2015 NBL Canada Finals brawl

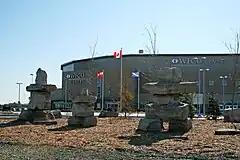
The WFCU Centre, the site of the brawl.

The deciding Game 7 of the 2015 Finals was scheduled to be played at 7:00pm on April 30, 2015, at the WFCU Centre in Windsor, Ontario. The Express shootaround was set to take place before that of the Rainmen. The road team was supposed to arrive for warm-ups at approximately 1:00pm, but entered the stadium approximately two hours earlier. Express assistant coach Gerry Brumpton recounted, "They snuck in here before they even had the light on. We were here in the dark, I opened up the curtain and I looked in and there they were. They were still here working out. So they had been here for a while." The Express told their opponents to leave the arena, but they refused, with one Rainmen player dunking a basketball instead. Windsor's Bill Jones then attempted to take a ball from Halifax center Liam McMorrow, but the player "flinched," pretending to throw a punch. According to Rainmen player Forrest Fisher, Jones tackled McMorrow to the ground and Express guard Tony Bennett followed up by hitting McMorrow with a chair. Referring to the Rainmen, Jones said, "A couple of them kicked me and tried to take swings at me. And my players were there and they came to my rescue to be able to get me up." Soon the violence escalated, with staff members and players from both teams involved. At around 10:40am, Windsor police received a phone call "that between 15 to 20 men were involved in an altercation." By the time they arrived at the WFCU Centre, however, the fighting was over and the Rainmen players had already reached their team bus.